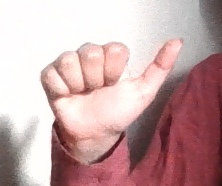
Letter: dhad